Bonginkosi Madikizela

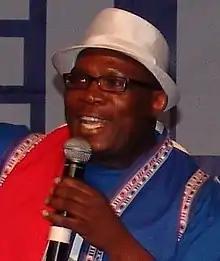
Madikizela speaking at a DA rally prior to the 2011 municipal elections

Madikizela had previously been an active member of the ANC. He became prominent in 2005, when he led a group of disaffected ANC members in the Makhaza area of Khayelitsha who had been supportive of former Western Cape Premier and ANC Provincial Chairperson Ebrahim Rasool in his leadership battle with Mcebisi Skwatsha.